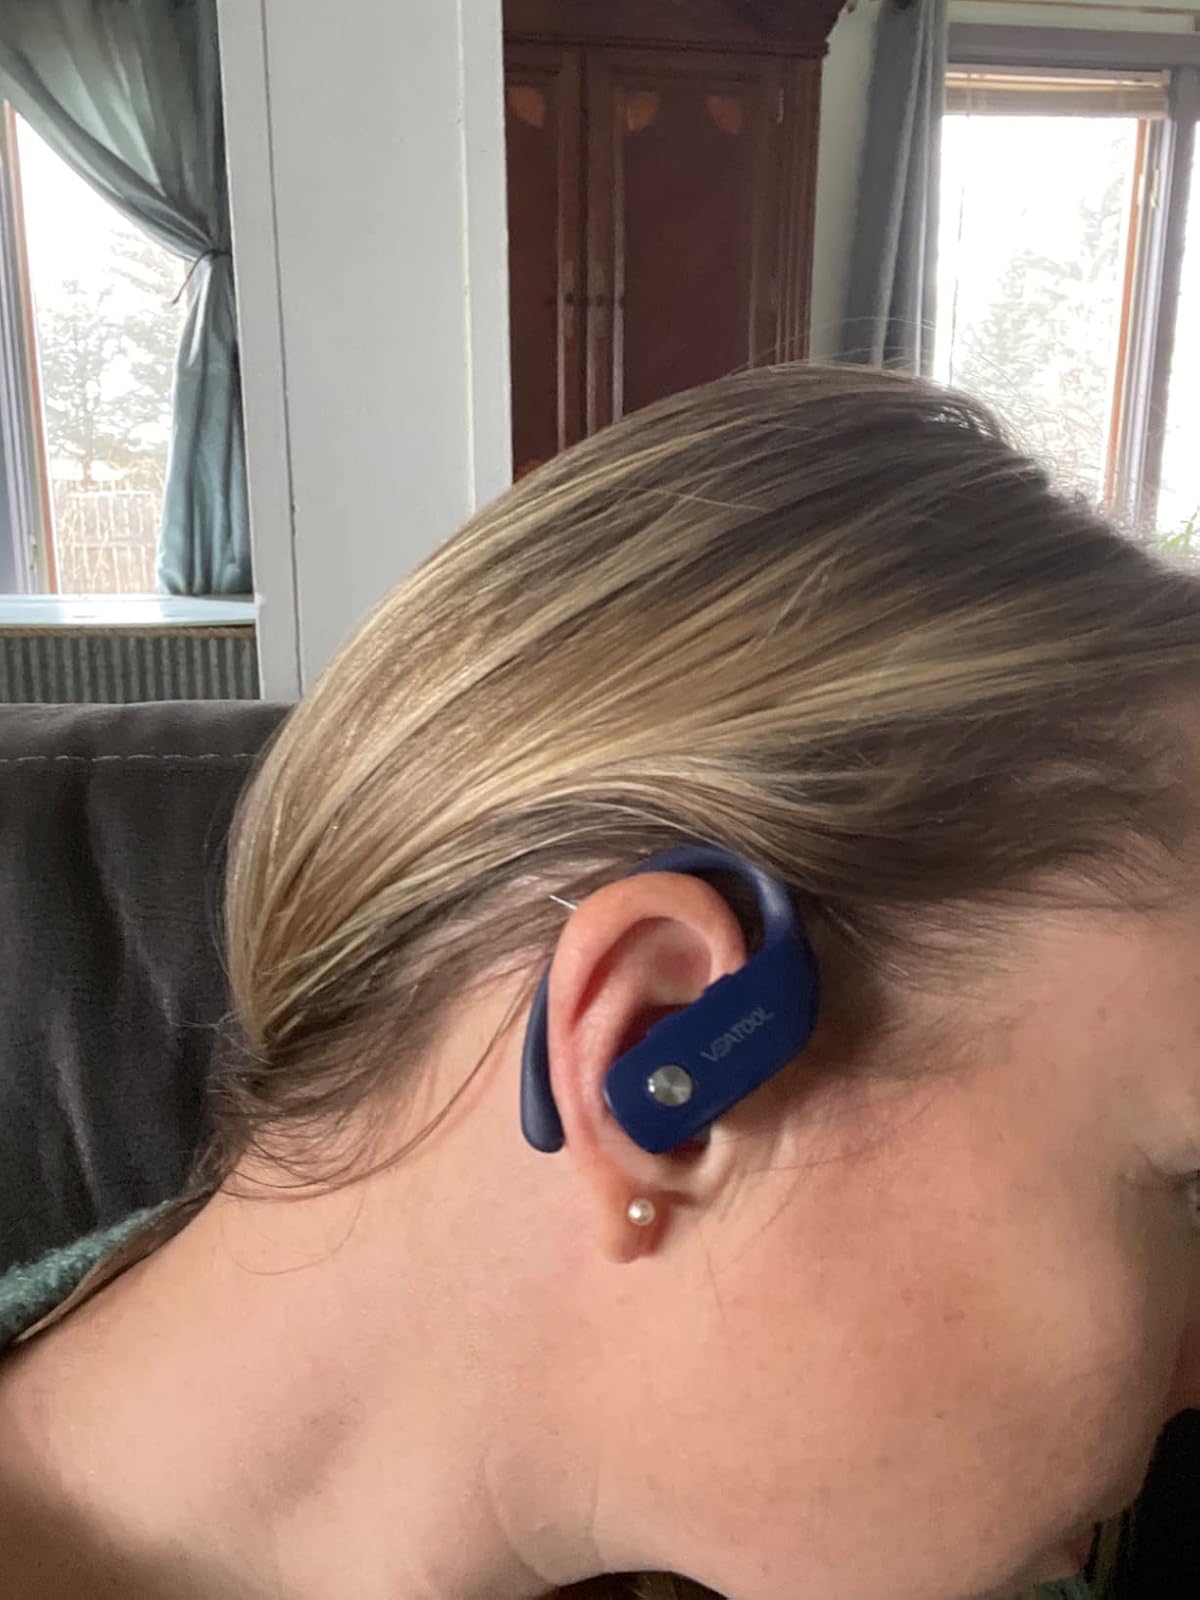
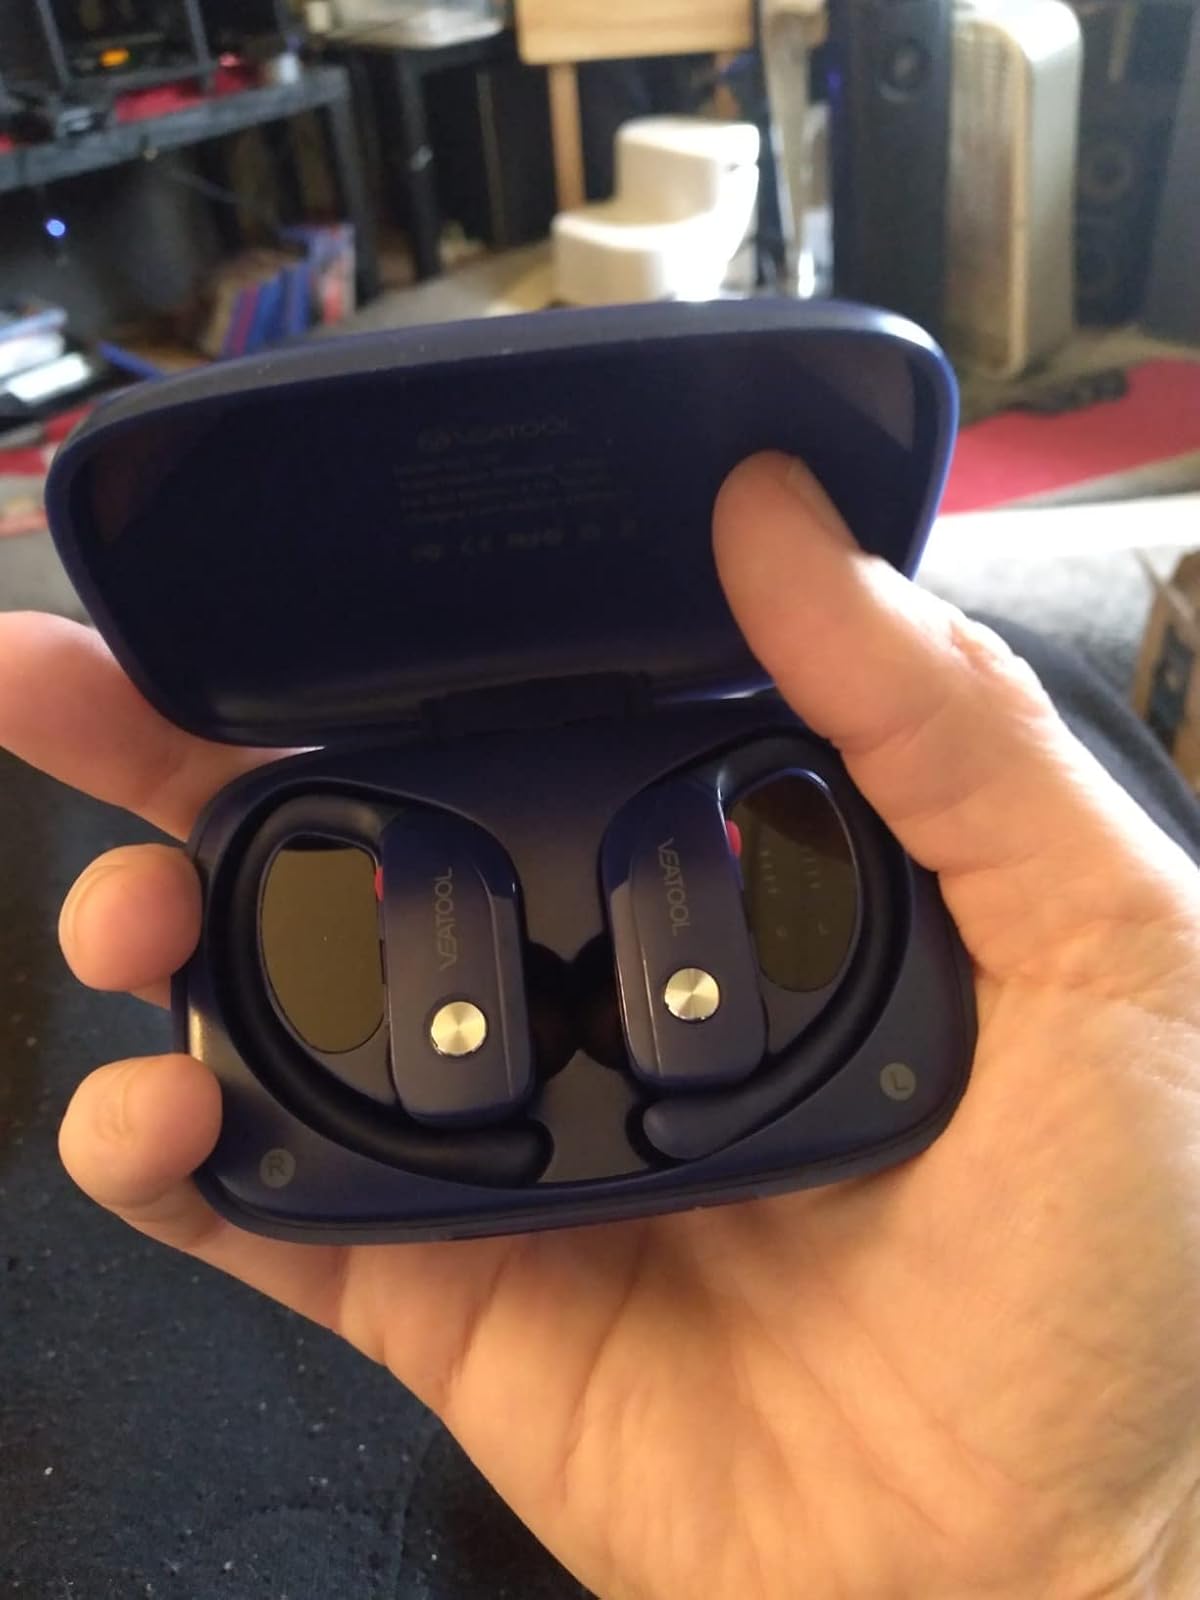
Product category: earbuds
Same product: yes